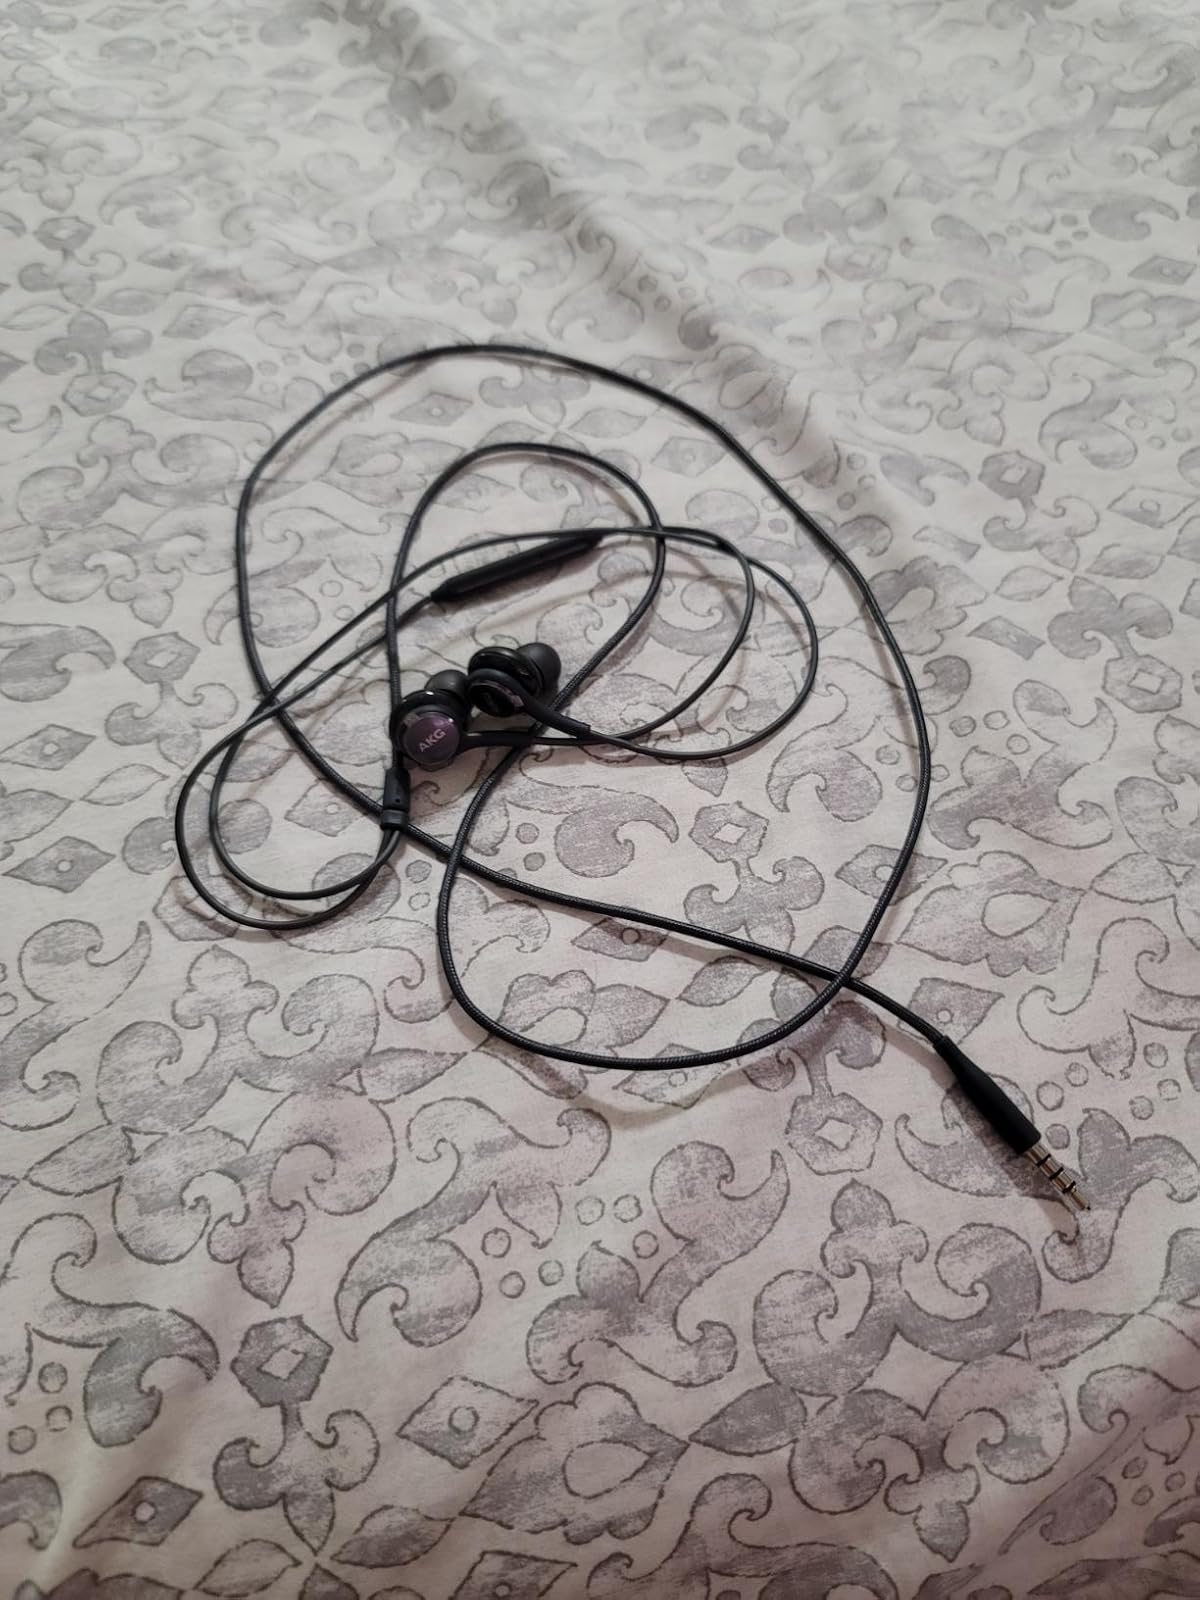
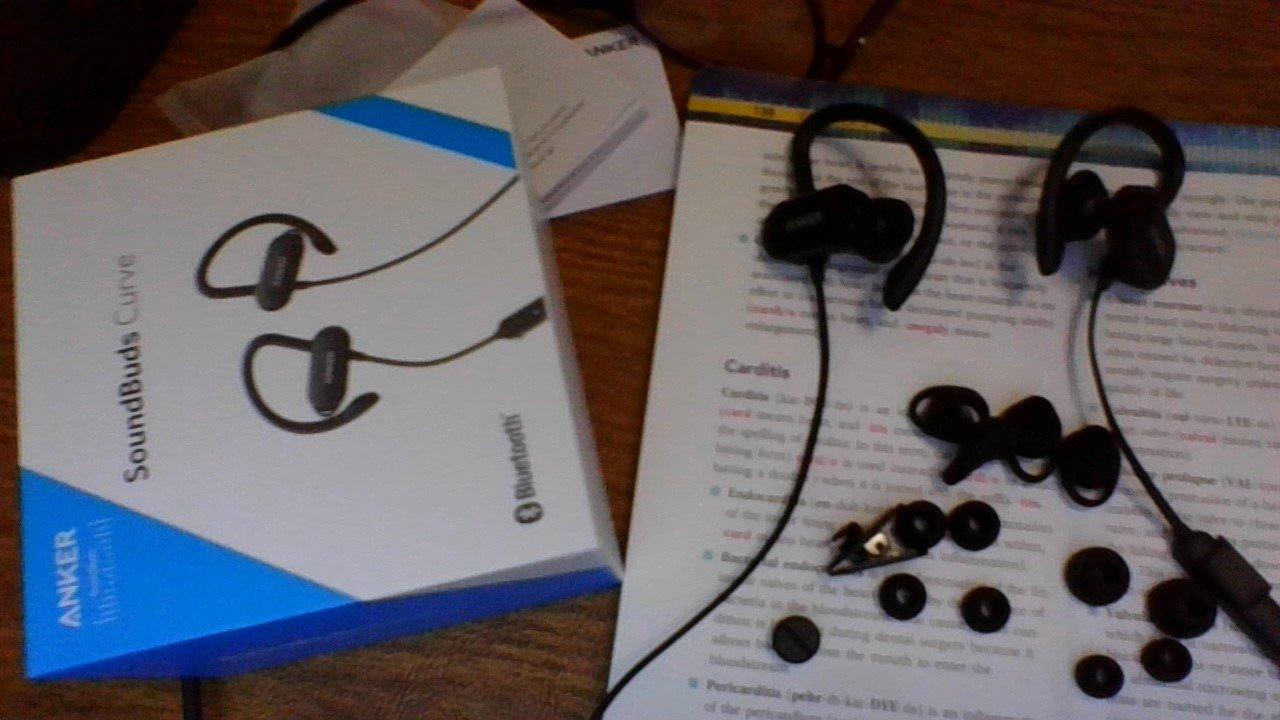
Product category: headphones
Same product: no